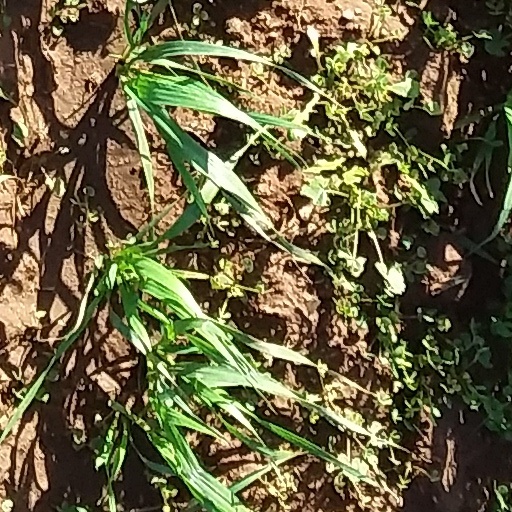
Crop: wheat